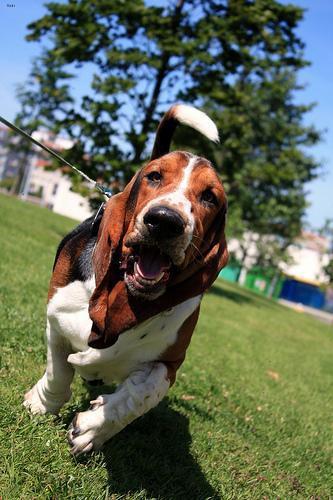
basset hound